Theophany

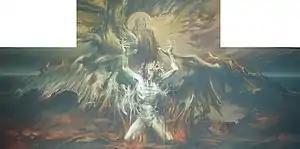
"Teofanía" by Mexican artist Antonio García Vega

Science fiction writer Philip K. Dick reportedly had a Theophany on 3 February 1974, which would become the basis for his semi-biographic works "VALIS" (1981) and "Radio Free Albemuth" (1985).